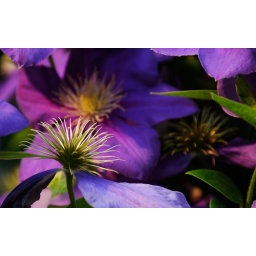
Growing on a lamp pole in the parking lot of Brookside Gardens, Wheaton, Maryland